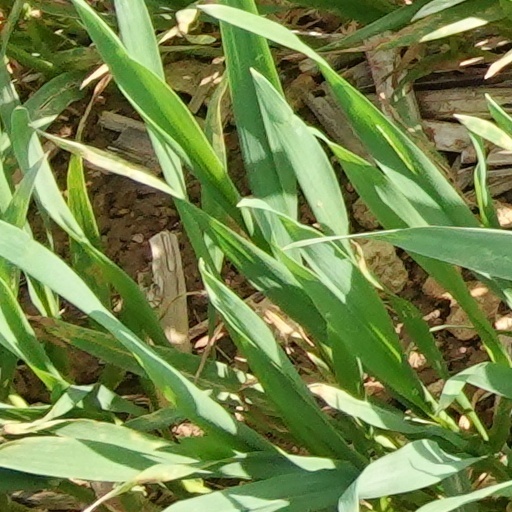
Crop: wheat